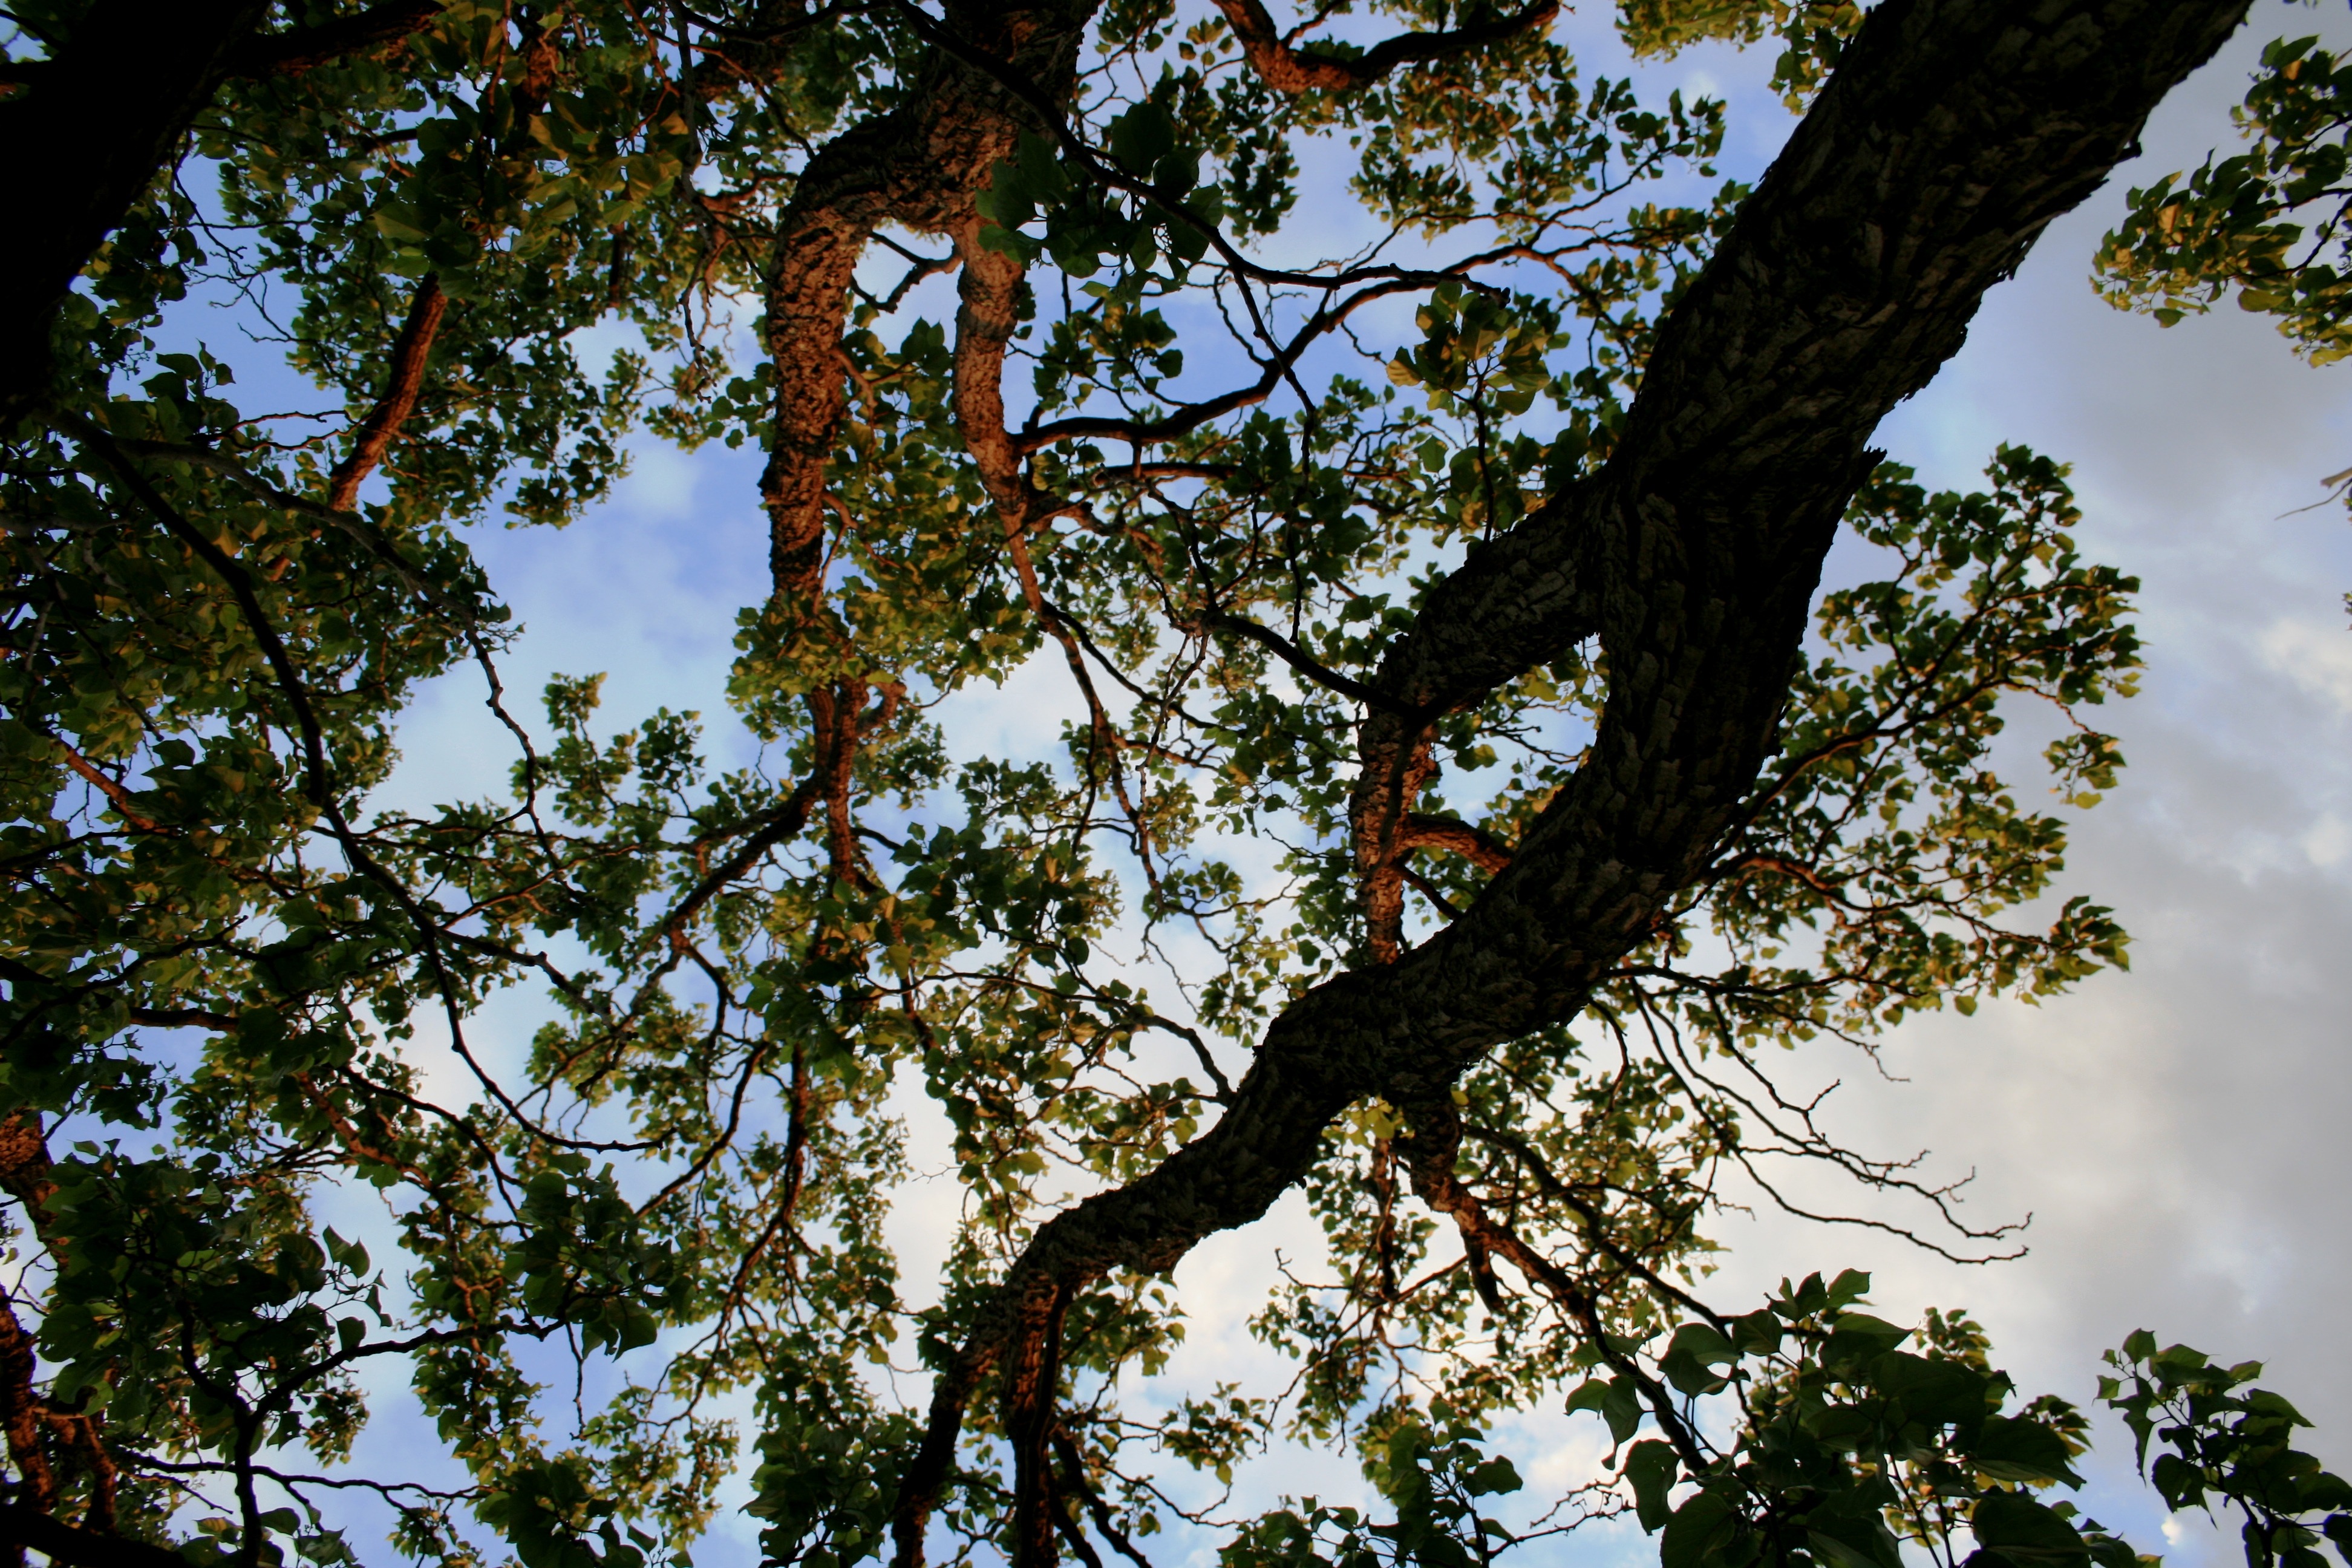
tree, nature, forest, branch, plant, sky, sunlight, leaf, flower, foliage, green, autumn, botany, flora, season, clouds, branches, trunks, woodland, habitat, strong, thick, weaving, natural environment, woody plant, land plant, japanese raisin